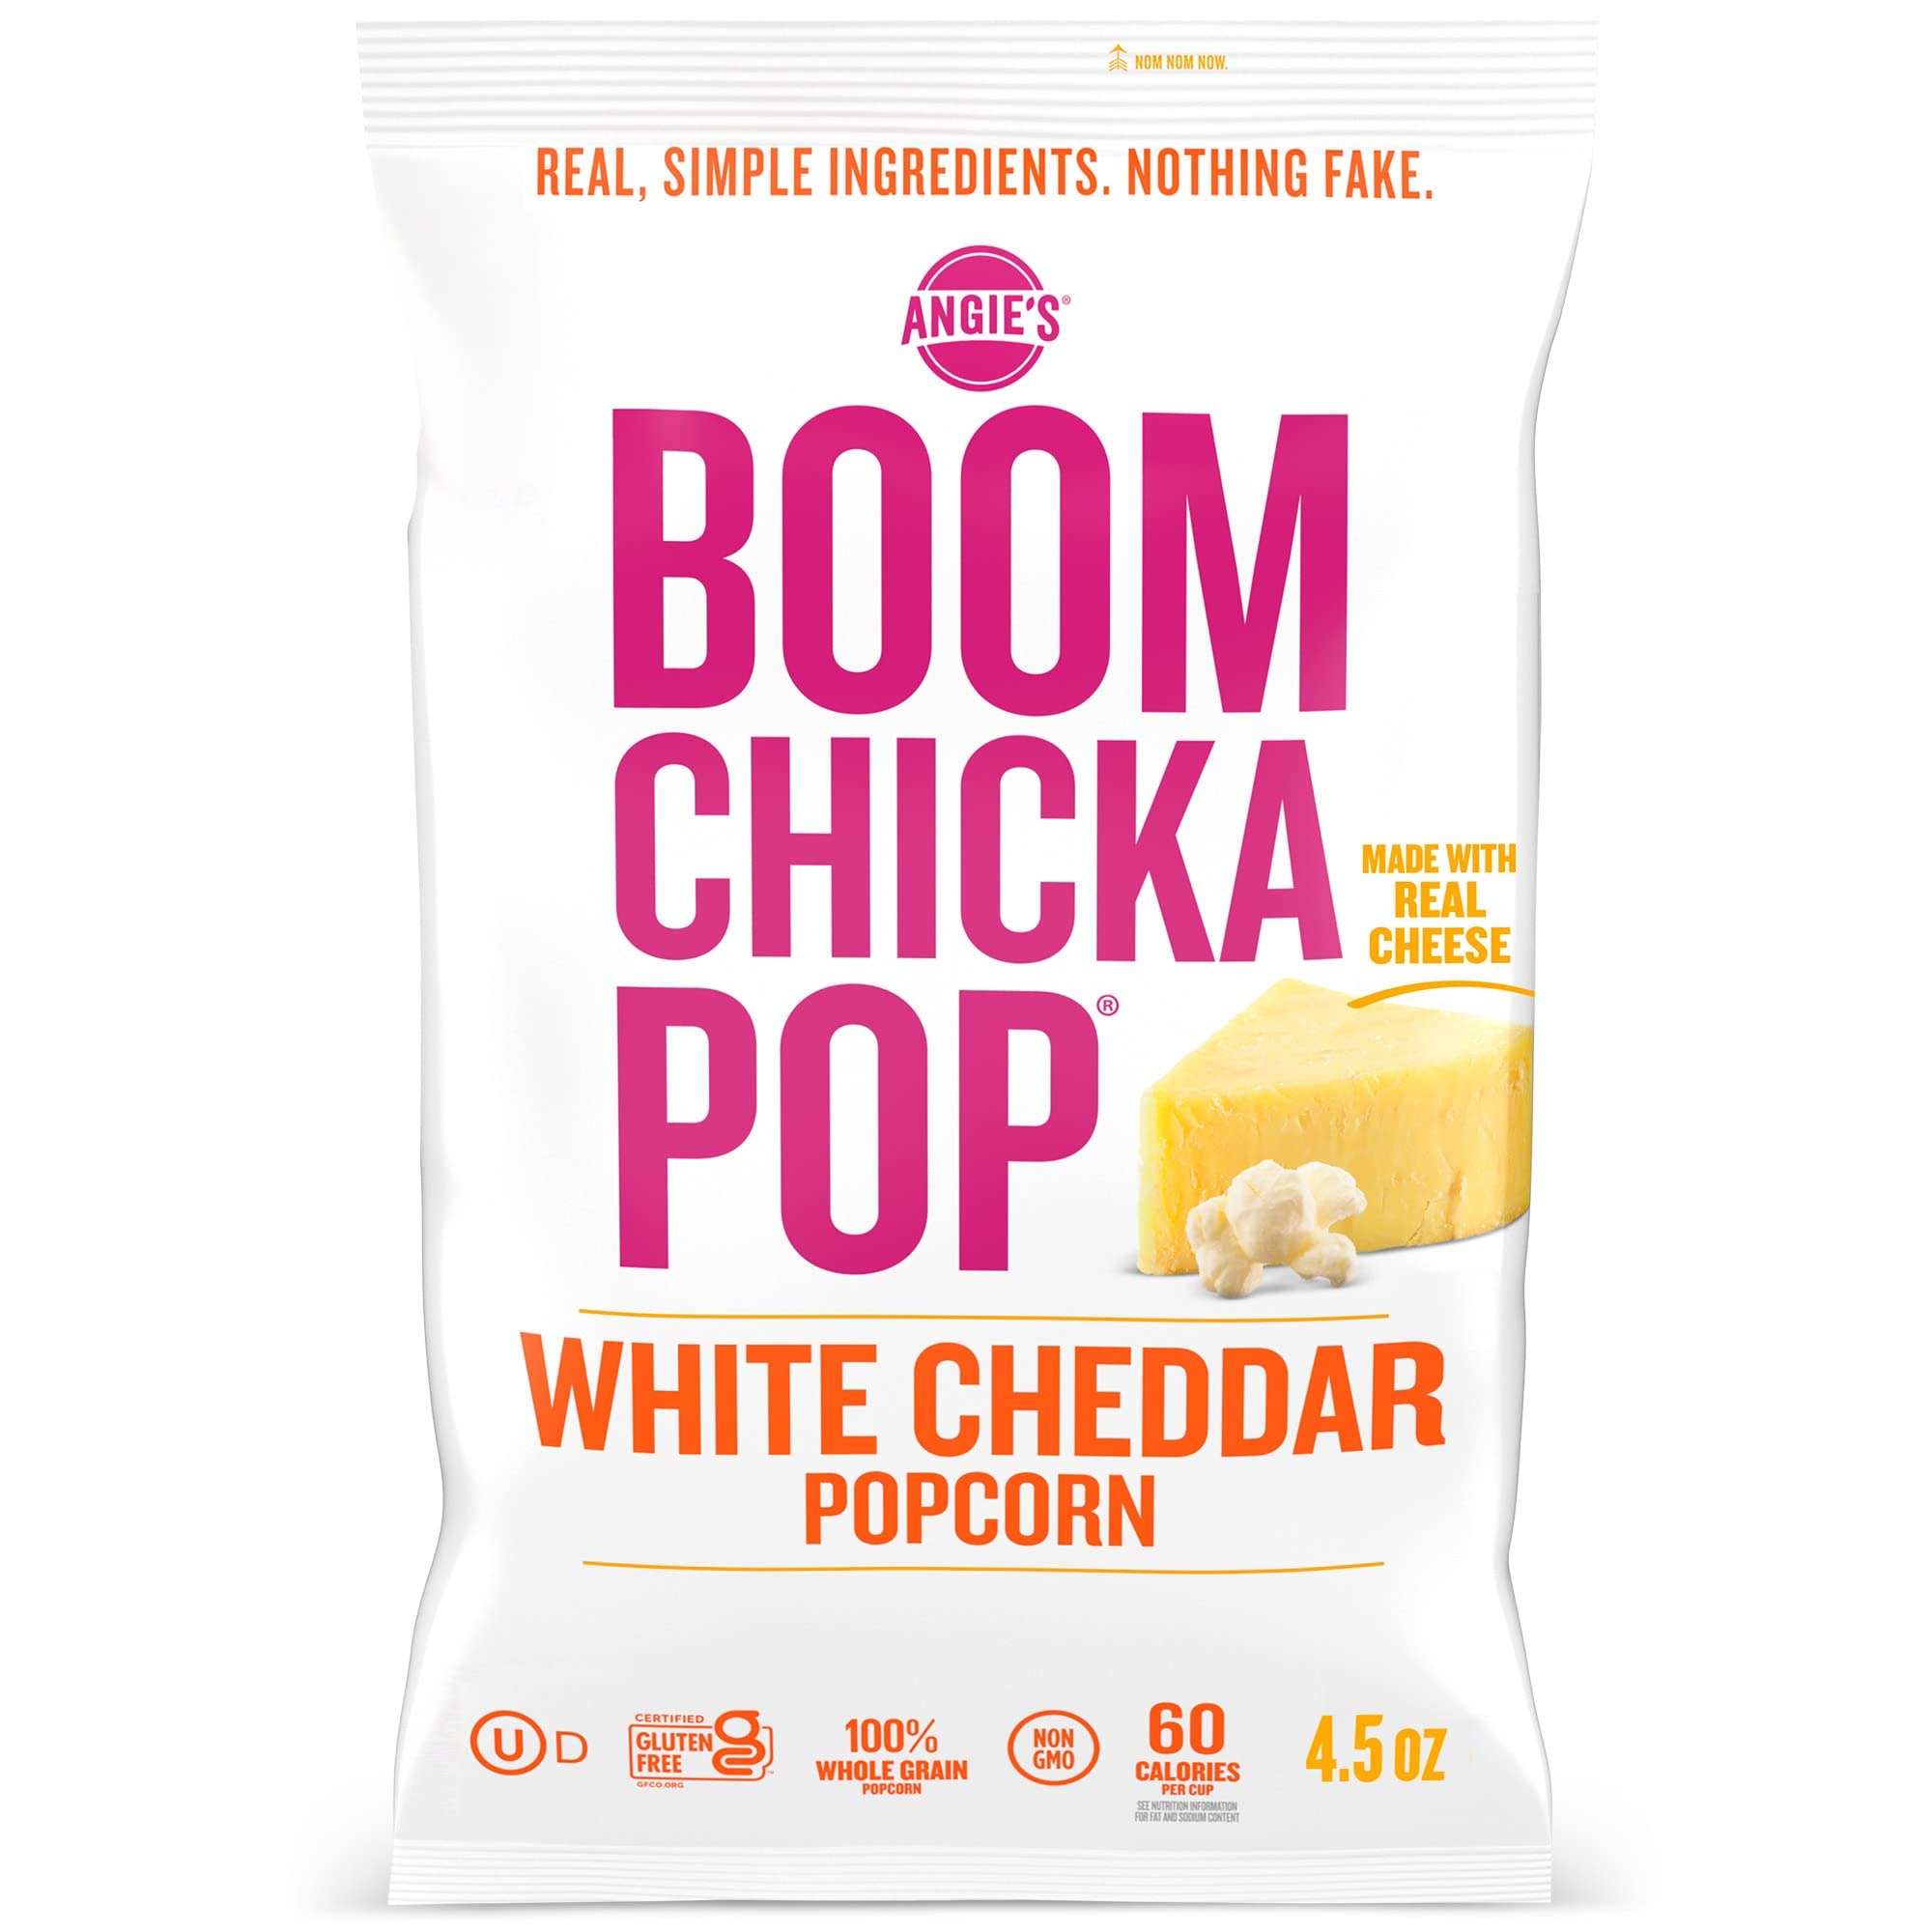
Item Name: Angie's BOOMCHICKAPOP White Cheddar Popcorn, 4.5 oz. (Pack of 4)
Bullet Point 1: Contains four 4.5-ounce bags of Angie's BOOMCHICKAPOP White Cheddar Popcorn
Bullet Point 2: This Angie's BOOMCHICKAPOP Popcorn is made with real, simple ingredients, including real cheese
Bullet Point 3: Grab a bag for a convenient, salty snack that's pre-popped and ready to eat
Bullet Point 4: This white cheddar cheese popcorn has 60 calories per cup of popcorn and 0 grams trans fat per serving
Bullet Point 5: Stock up on this gluten-free, cheesy snack that's made with non-GMO, whole-grain popcorn
Value: 18.0
Unit: oz

Price: 3.79